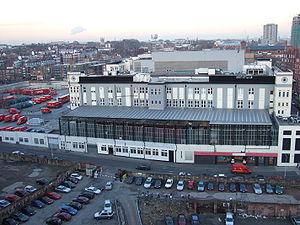
Royal Mail
Londons største postsorteringscentral, Royal Mail Mount Pleasant Sorting Office
Royal Mail plc er en postvirksomhed fra Storbritannien. Royal Mails historie begyndte i 1516 og har siden udviklet sig til Storbritanniens postvæsen. Virksomhedens datterselskab Royal Mail Group Limited driver mærkerne Royal Mail og Parcelforce Worldwide. General Logistics Systems en international logistikvirksomhed er et 100 % ejet datterselskab til Royal Mail Group. I 2012 var virksomhedens omsætning på 9,146 mia. britiske pund og der var ca. 150.000 medarbejdere.